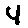
Label: 4